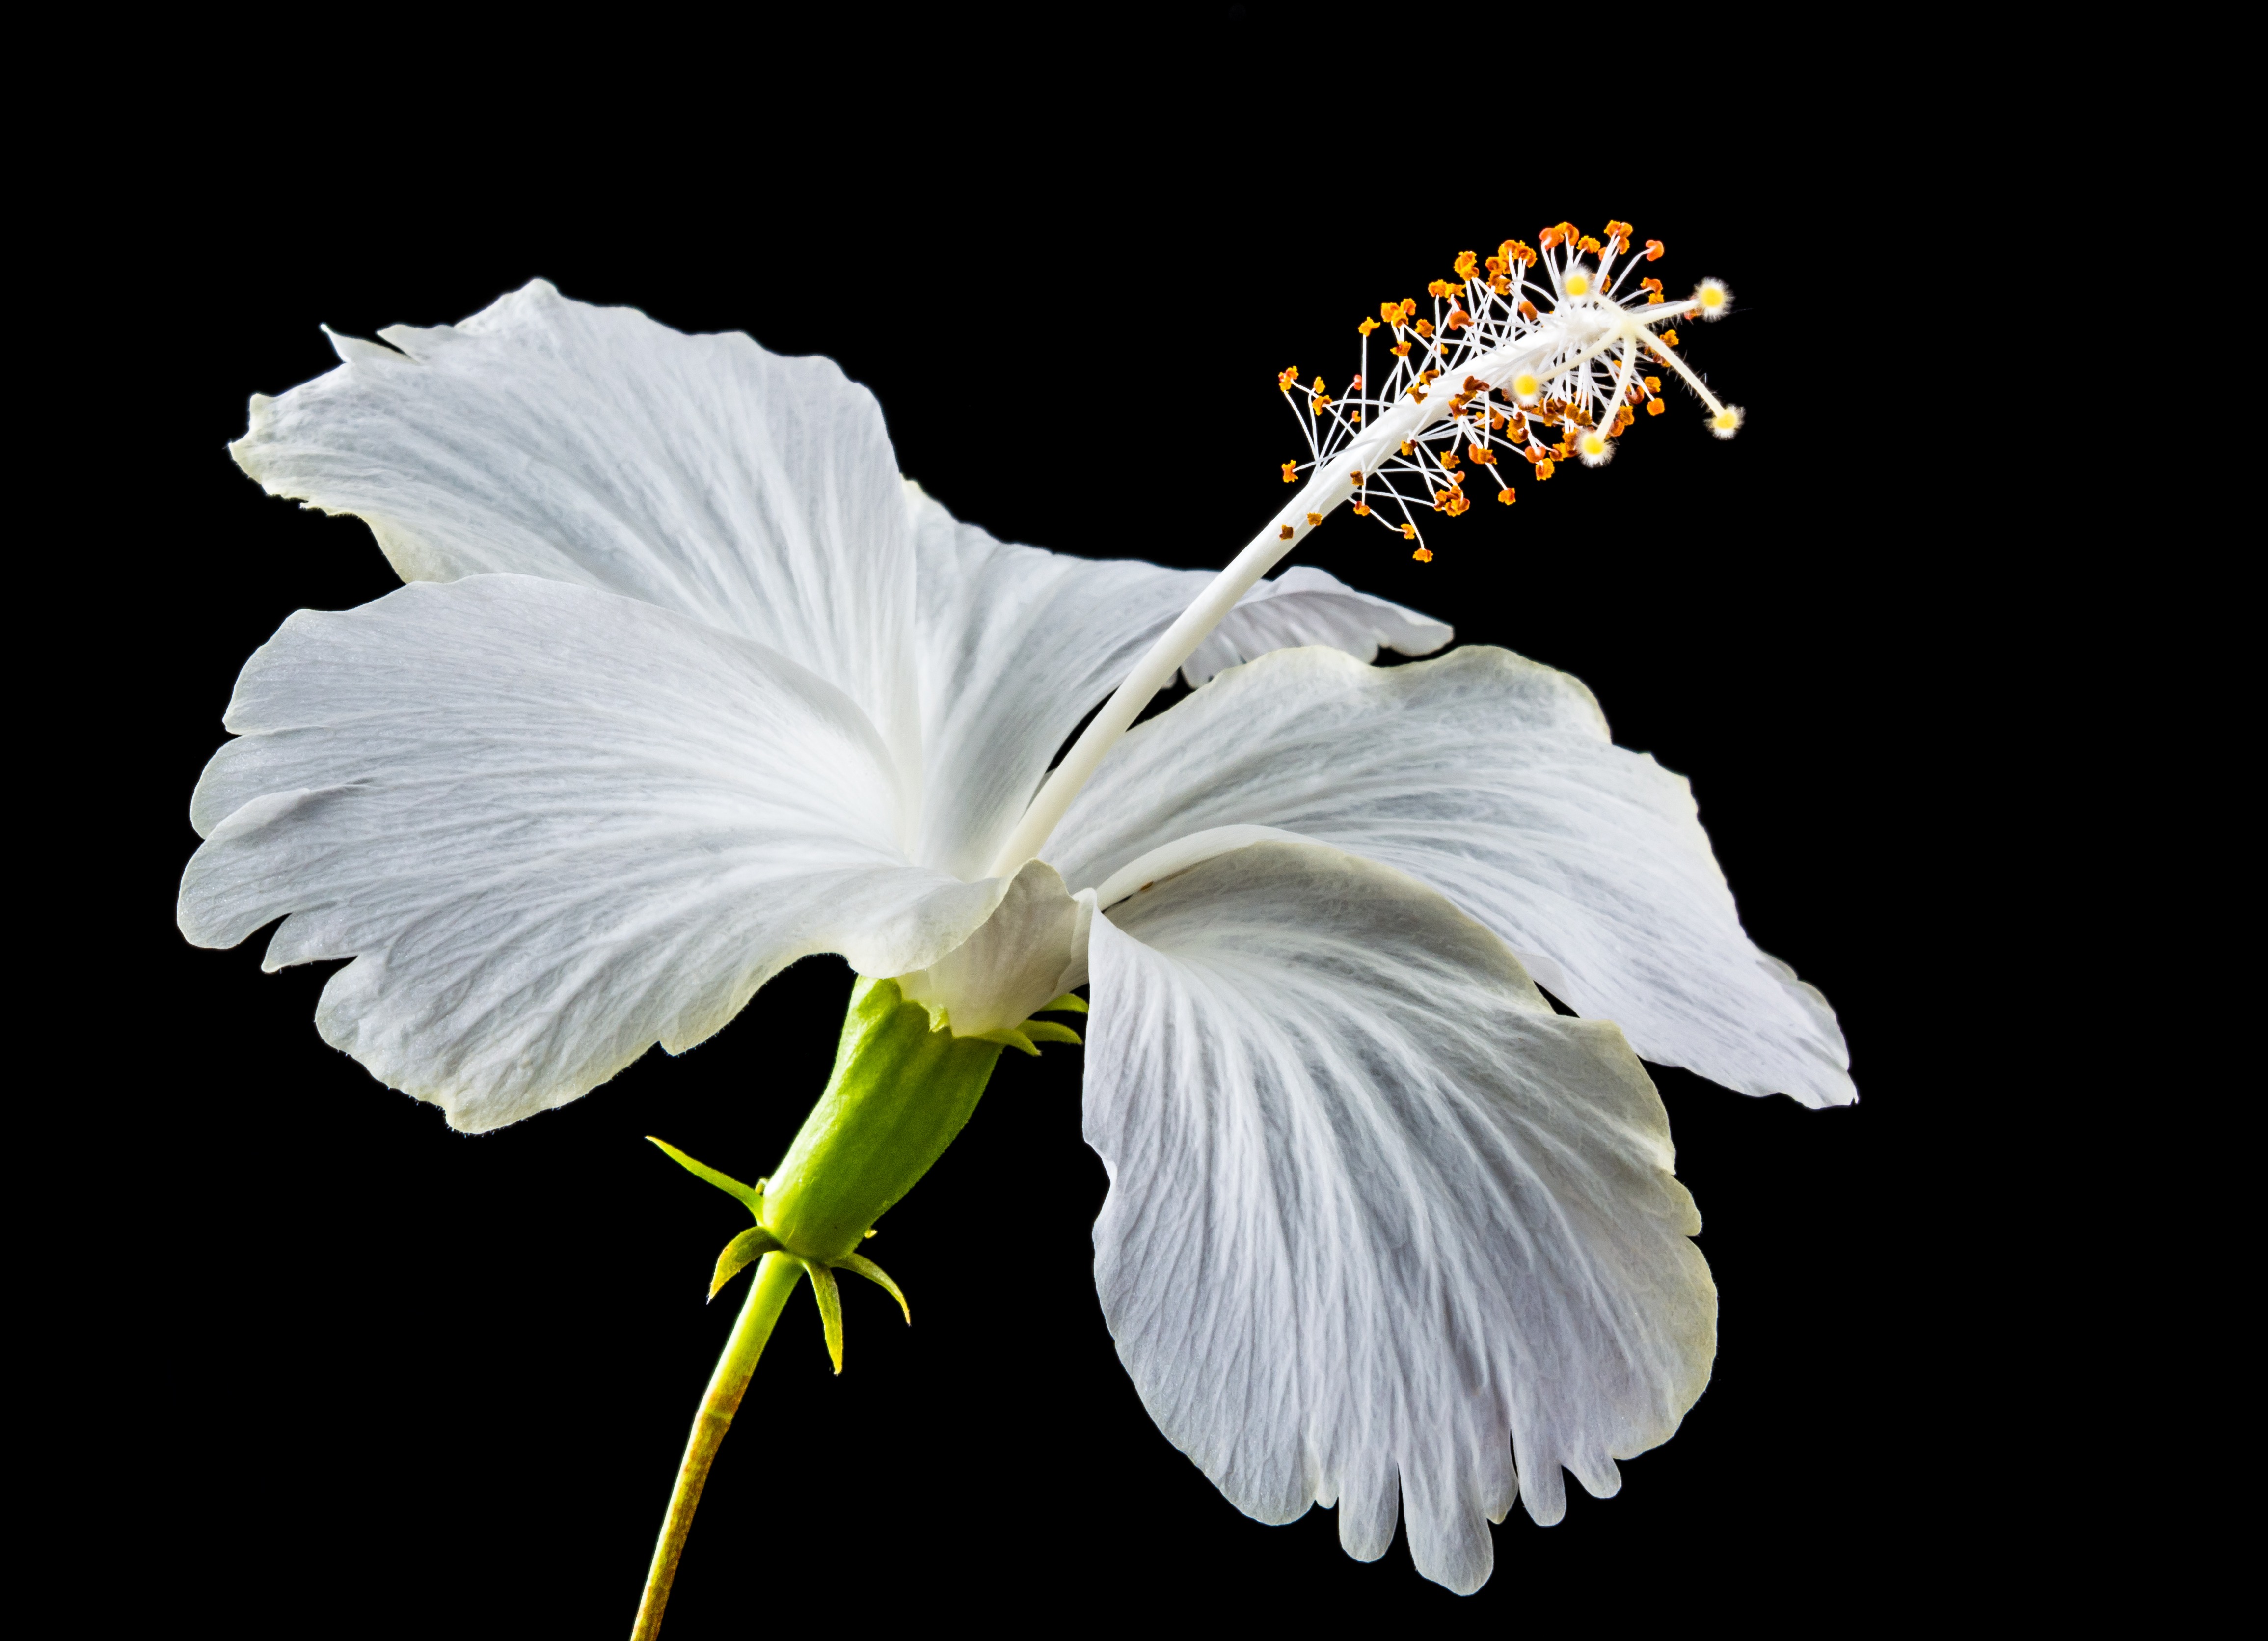
blossom, plant, white, flower, petal, bloom, flora, marshmallow, hibiscus, malvaceae, malvales, macro photography, flowering plant, mallow, plant stem, land plant